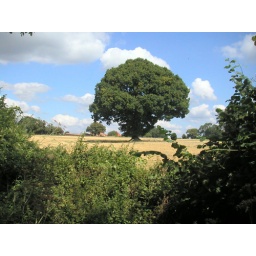
an oak tree in a field